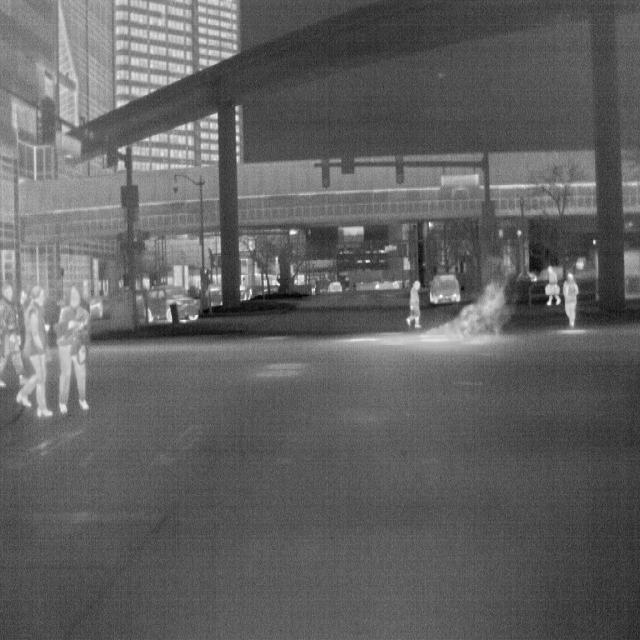
Detected objects:
label: person
label: person
label: person
label: person
label: person
label: person